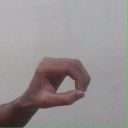
अक्षर: औ